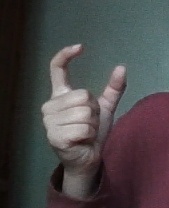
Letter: nun